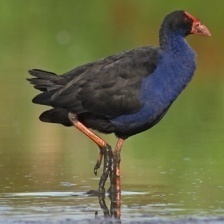
Species: PURPLE SWAMPHEN
Scientific name: PORPHYRIO PORPHYRIO
ImageNet parent category: european_gallinule